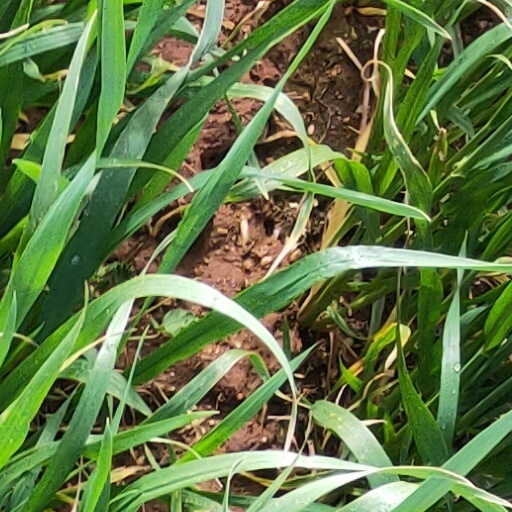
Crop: wheat